Marib Dam

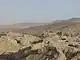
Remains of the dam

The site of the great Dam of Marib, also called the Dam of 'Arim (""), is upstream (south-west) of the ancient city of Maʾrib, once the capital of the ancient kingdom of Sheba. The Kingdom of Sabaʾ was a prosperous trading nation, with control of the frankincense and spice routes in Arabia and Abyssinia. The Sabaeans built the dam to capture the periodic monsoon rains which fall on the nearby mountains and so irrigate the land around the city. Some tentative archaeological findings suggest that simple earth dams and a canal network were constructed as far back as around 1750 BC, but the most reliable information dates the Great Dam of Marib to about the 8th century BC. It is counted by some as one of the most wonderful feats of engineering in the ancient world.